David McCullough

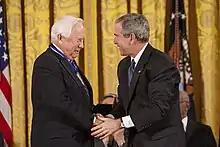
McCullough is presented the Presidential Medal of Freedom by President George W. Bush in 2006

McCullough received numerous awards, including the Presidential Medal of Freedom in December 2006, the highest civilian award that a United States citizen can receive. In 1995, the National Book Foundation conferred its lifetime Medal for Distinguished Contribution to American Letters.